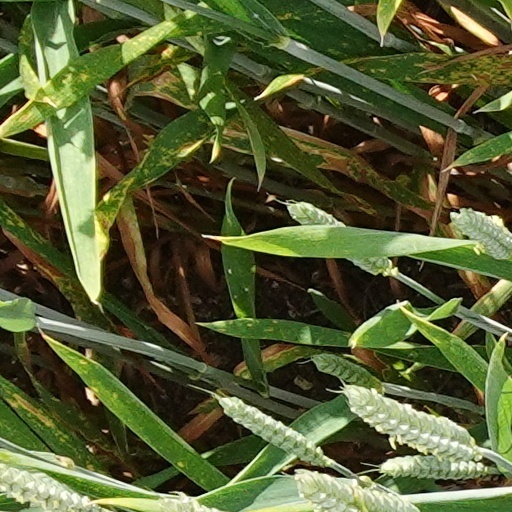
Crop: wheat